Echizen-Takehara Station

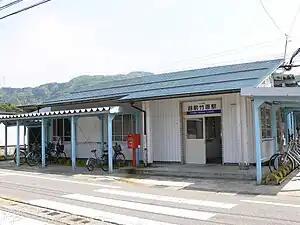
Echizen-Takehara Station in May 2009

is an Echizen Railway Katsuyama Eiheiji Line train station located in the town of Eiheiji, Yoshida District, Fukui Prefecture, Japan.